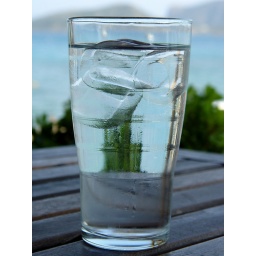
Nothing like a cold glass of water in the med sun.